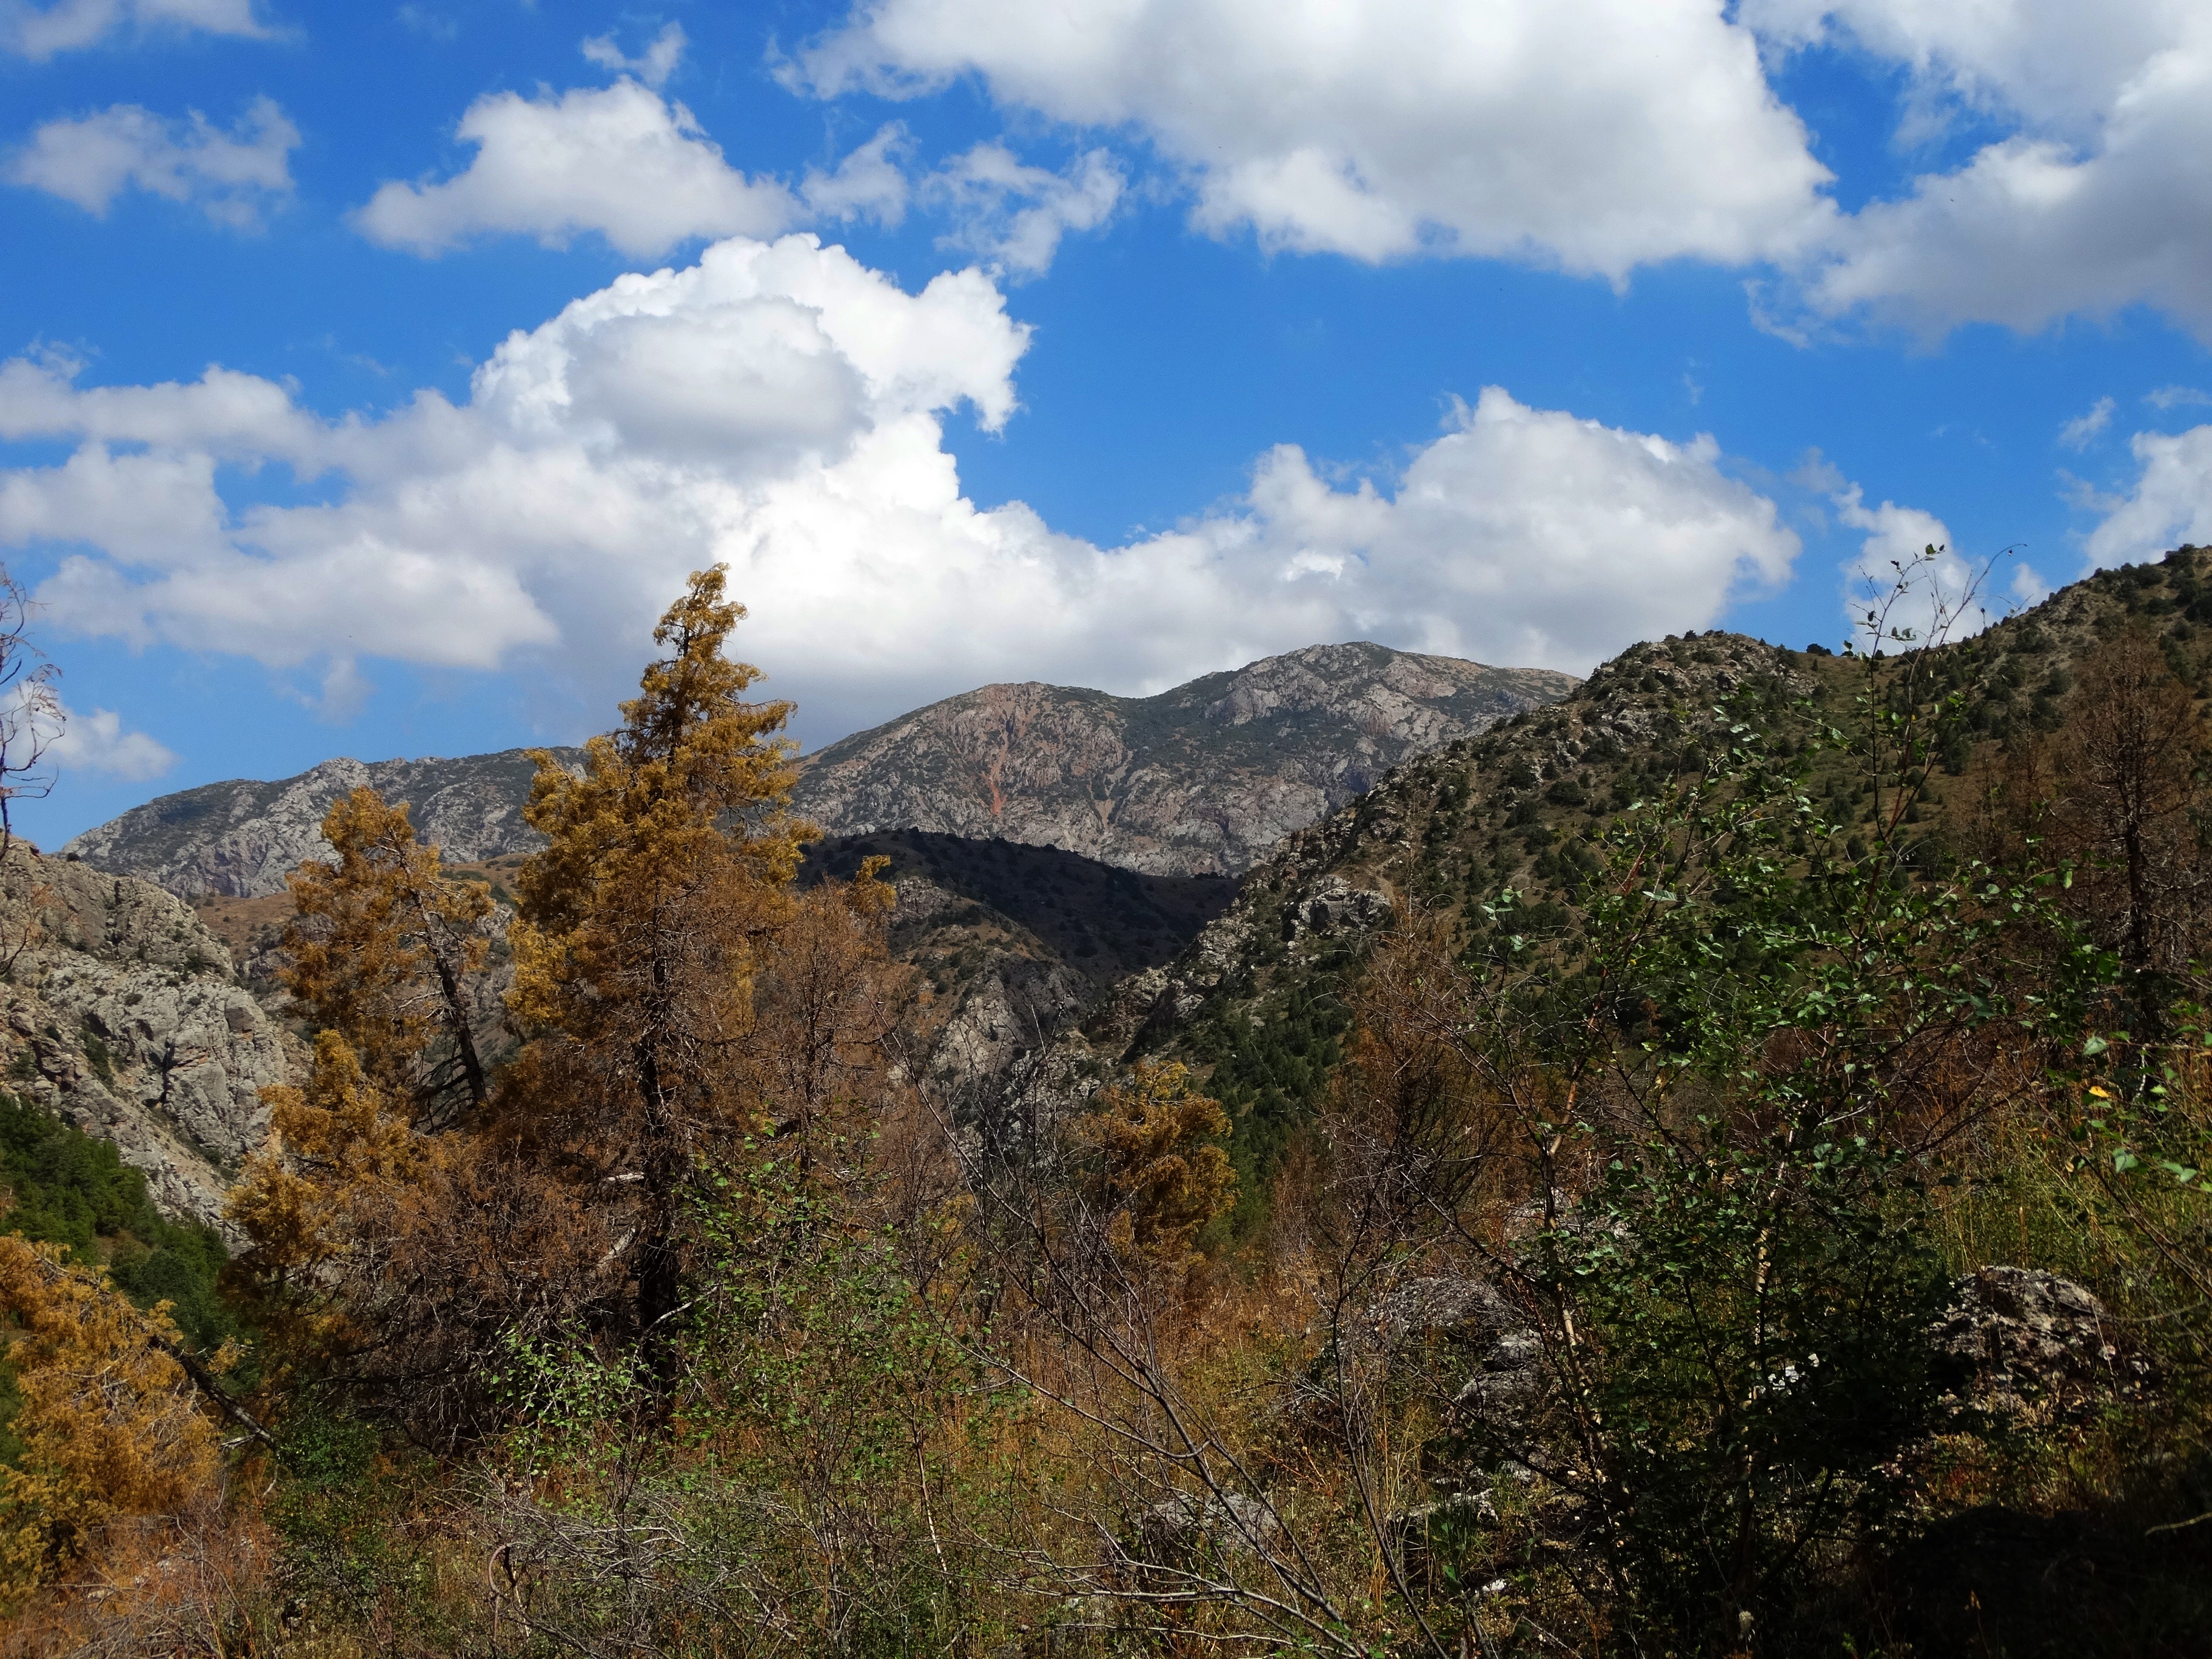
landscape, tree, nature, forest, rock, wilderness, walking, mountain, cloud, trail, hill, adventure, valley, mountain range, autumn, ridge, summit, geology, mountains, plateau, fell, ecosystem, landform, kazakhstan, shymkent, natural environment, geographical feature, mountainous landforms